Sabrina Erdely

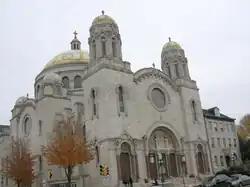
Erdely's 2011 story on Philadelphia's Catholic church, which alleged Charles Engelhardt, a priest at St Francis de Sales (pictured) sexually abused a minor, has been criticized for over-reliance on a dubious source.

In 2011, Erdely reported a story for "Rolling Stone" about child abuse within the Roman Catholic Church in Philadelphia; the church had been under investigation in numerous cities since "The Boston Globe"s exposé in 2002 of church protection of predatory priests. Erdely's article described a fifth grade altar boy referred to by the pseudonym "Billy Doe" whom "brutal attacks turned ... into a sullen, drug-addicted loner," alleging a "high-level conspiracy." Billy Doe was an adult when he made his accusations, resulting in criminal charges leading to the jailing of three church employees. Doe also filed a major civil suit against the church.